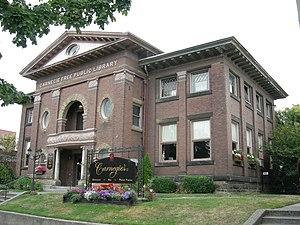
Ballard Carnegie Library est une bibliothèque historique située dans le quartier de Ballard à Seattle aux États-Unis.